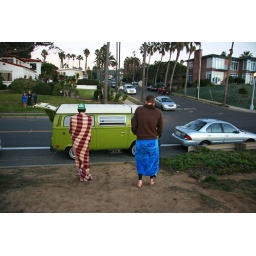
We were freezing standing in the cool air with our wet clothes on